Napier's bones

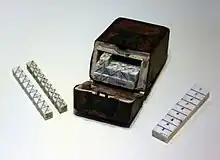
A set of Napier's bones

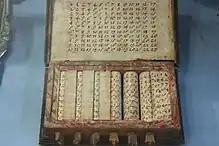
An unusual 18th-century set of Napier's bones in which the numbers are on rotating cylinders rather than rods of square cross-section

Napier's bones is a manually operated calculating device created by John Napier of Merchiston, Scotland for the calculation of products and quotients of numbers. The method was based on lattice multiplication, and also called "rabdology", a word invented by Napier. Napier published his version in 1617. It was printed in Edinburgh and dedicated to his patron Alexander Seton.